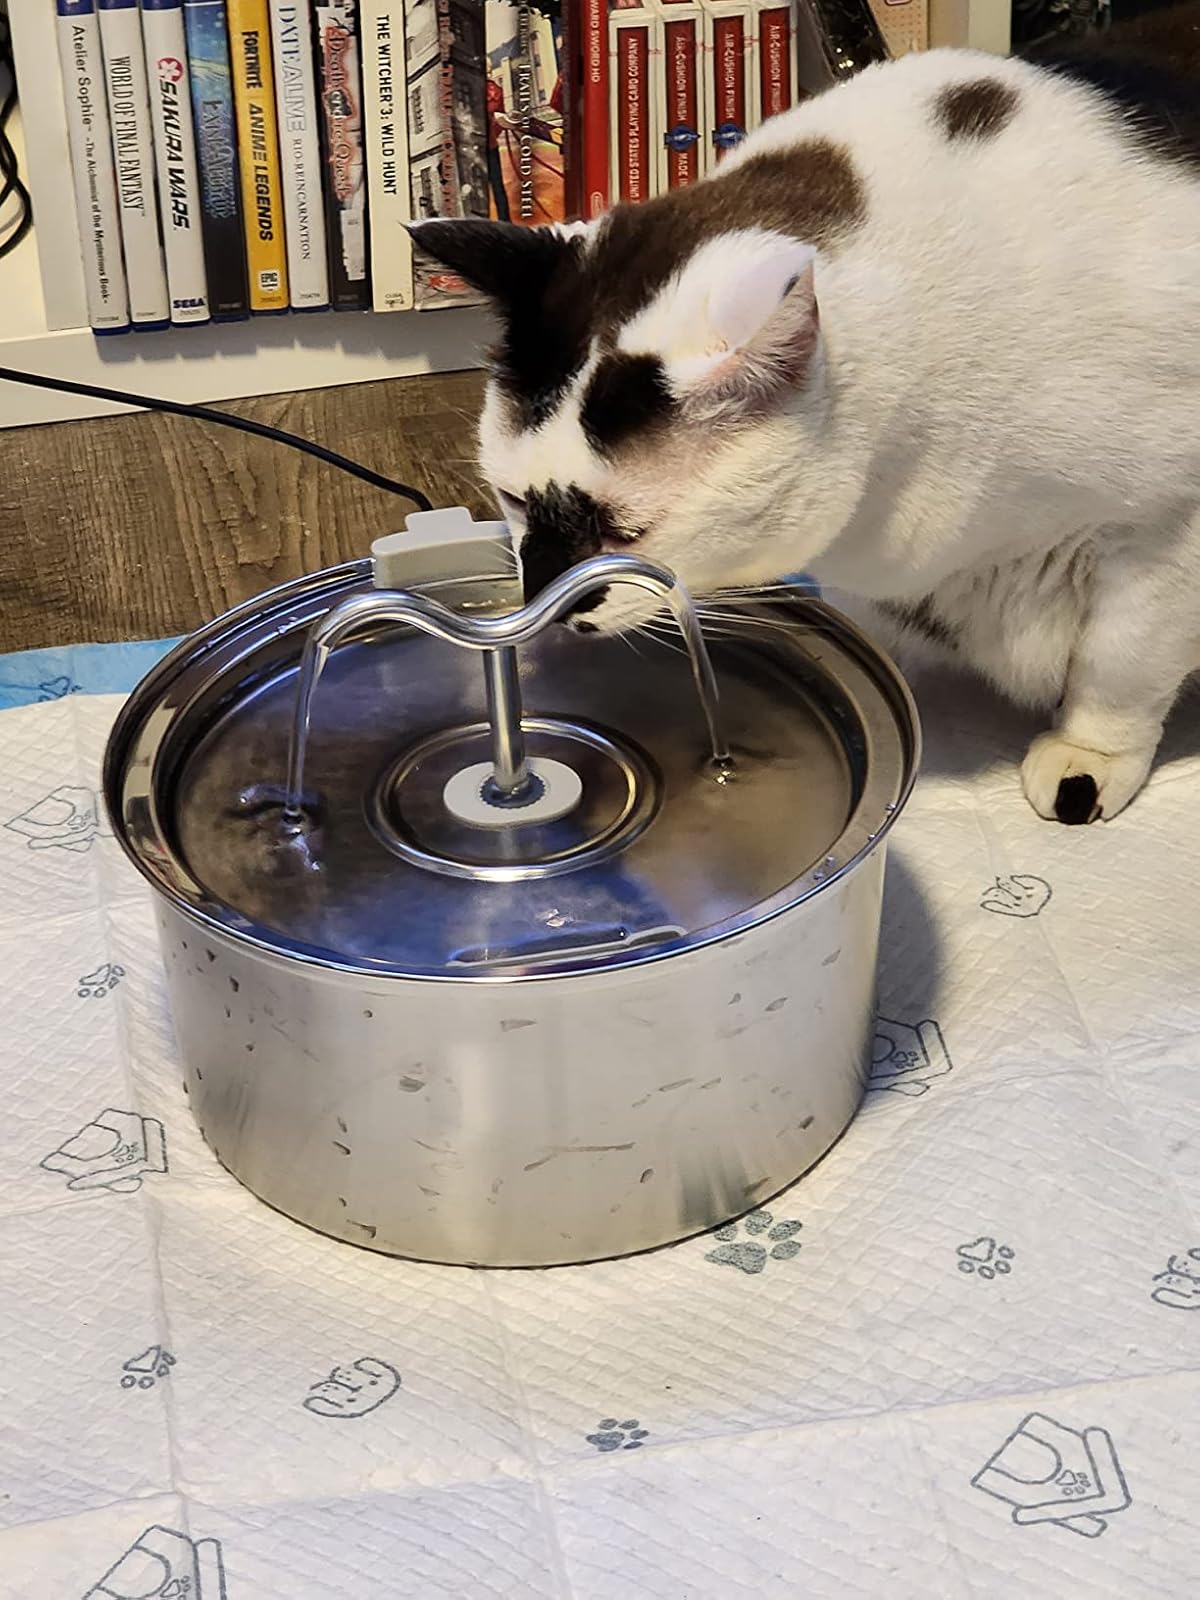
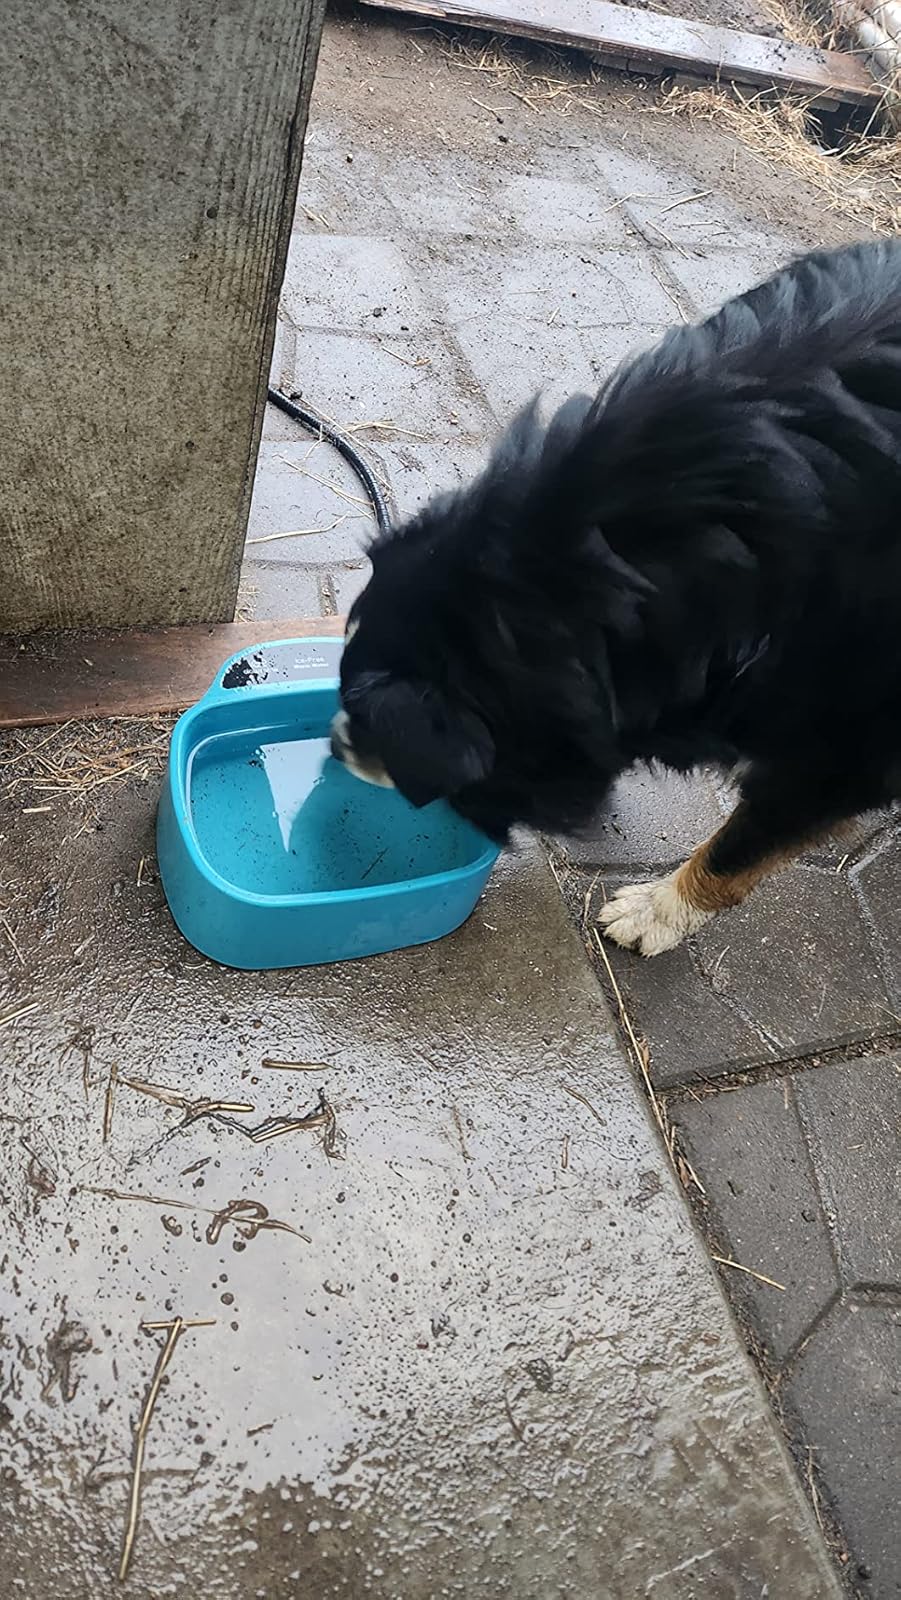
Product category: items_bowl
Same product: no